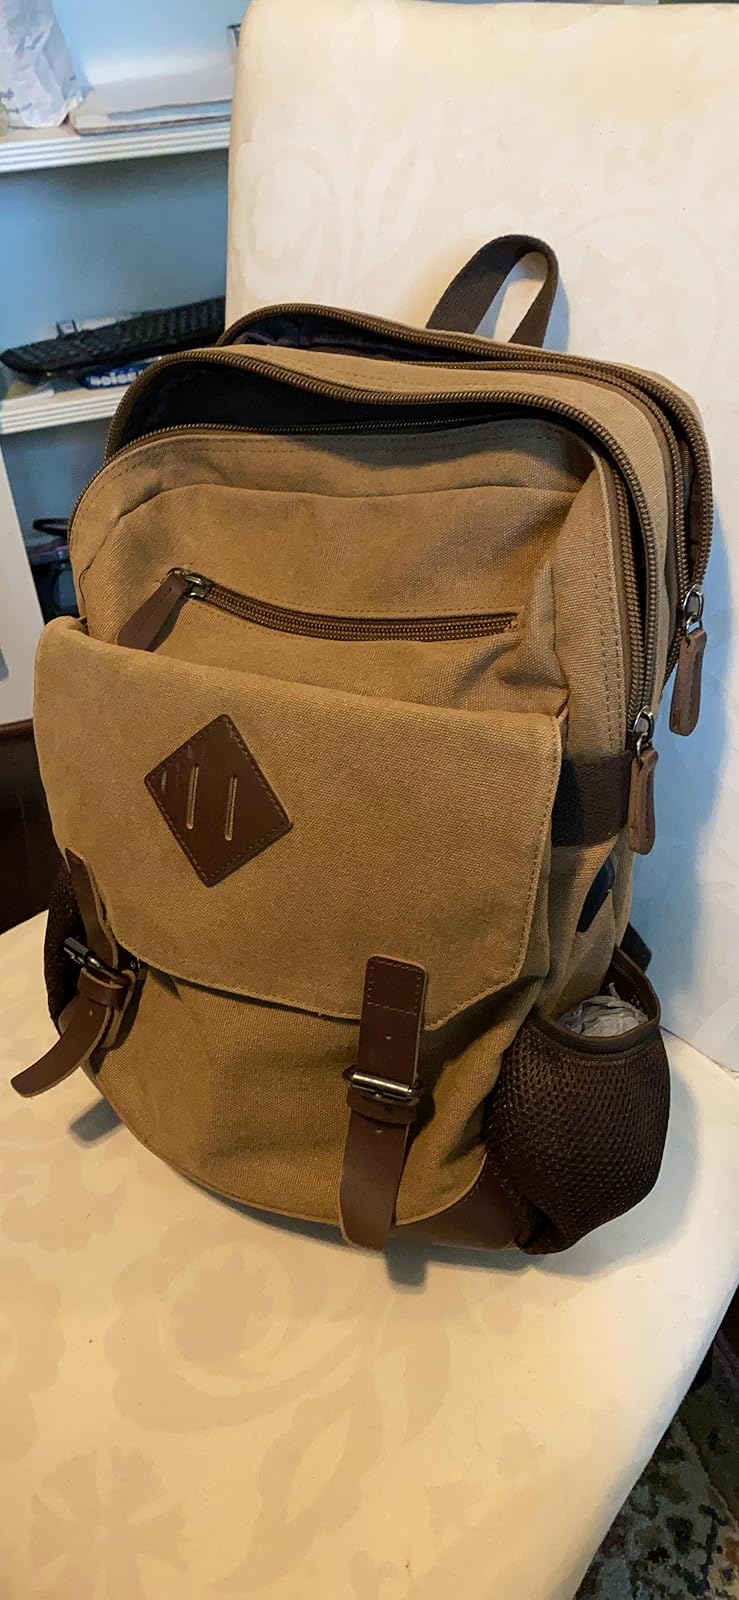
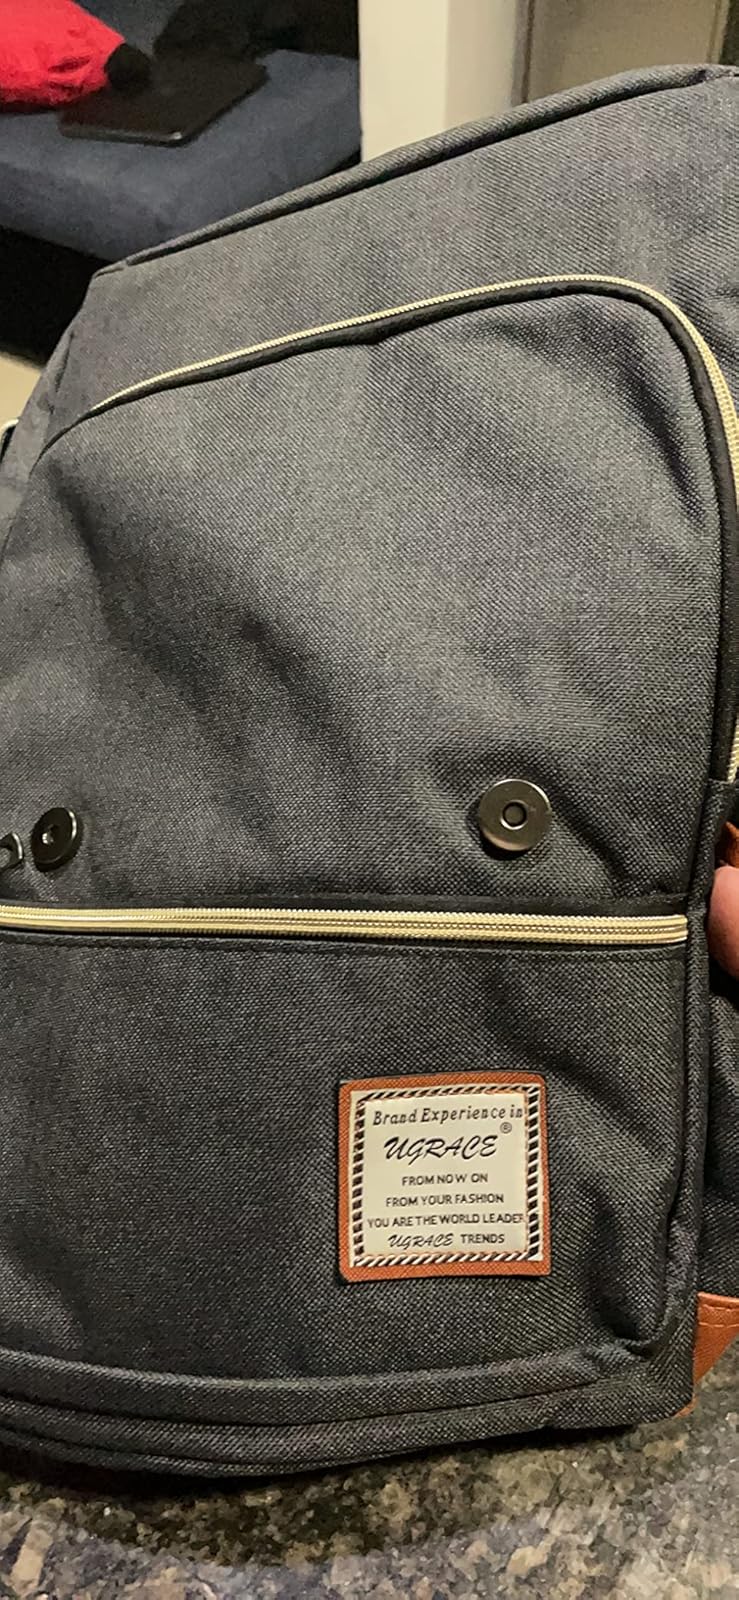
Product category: bag
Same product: no